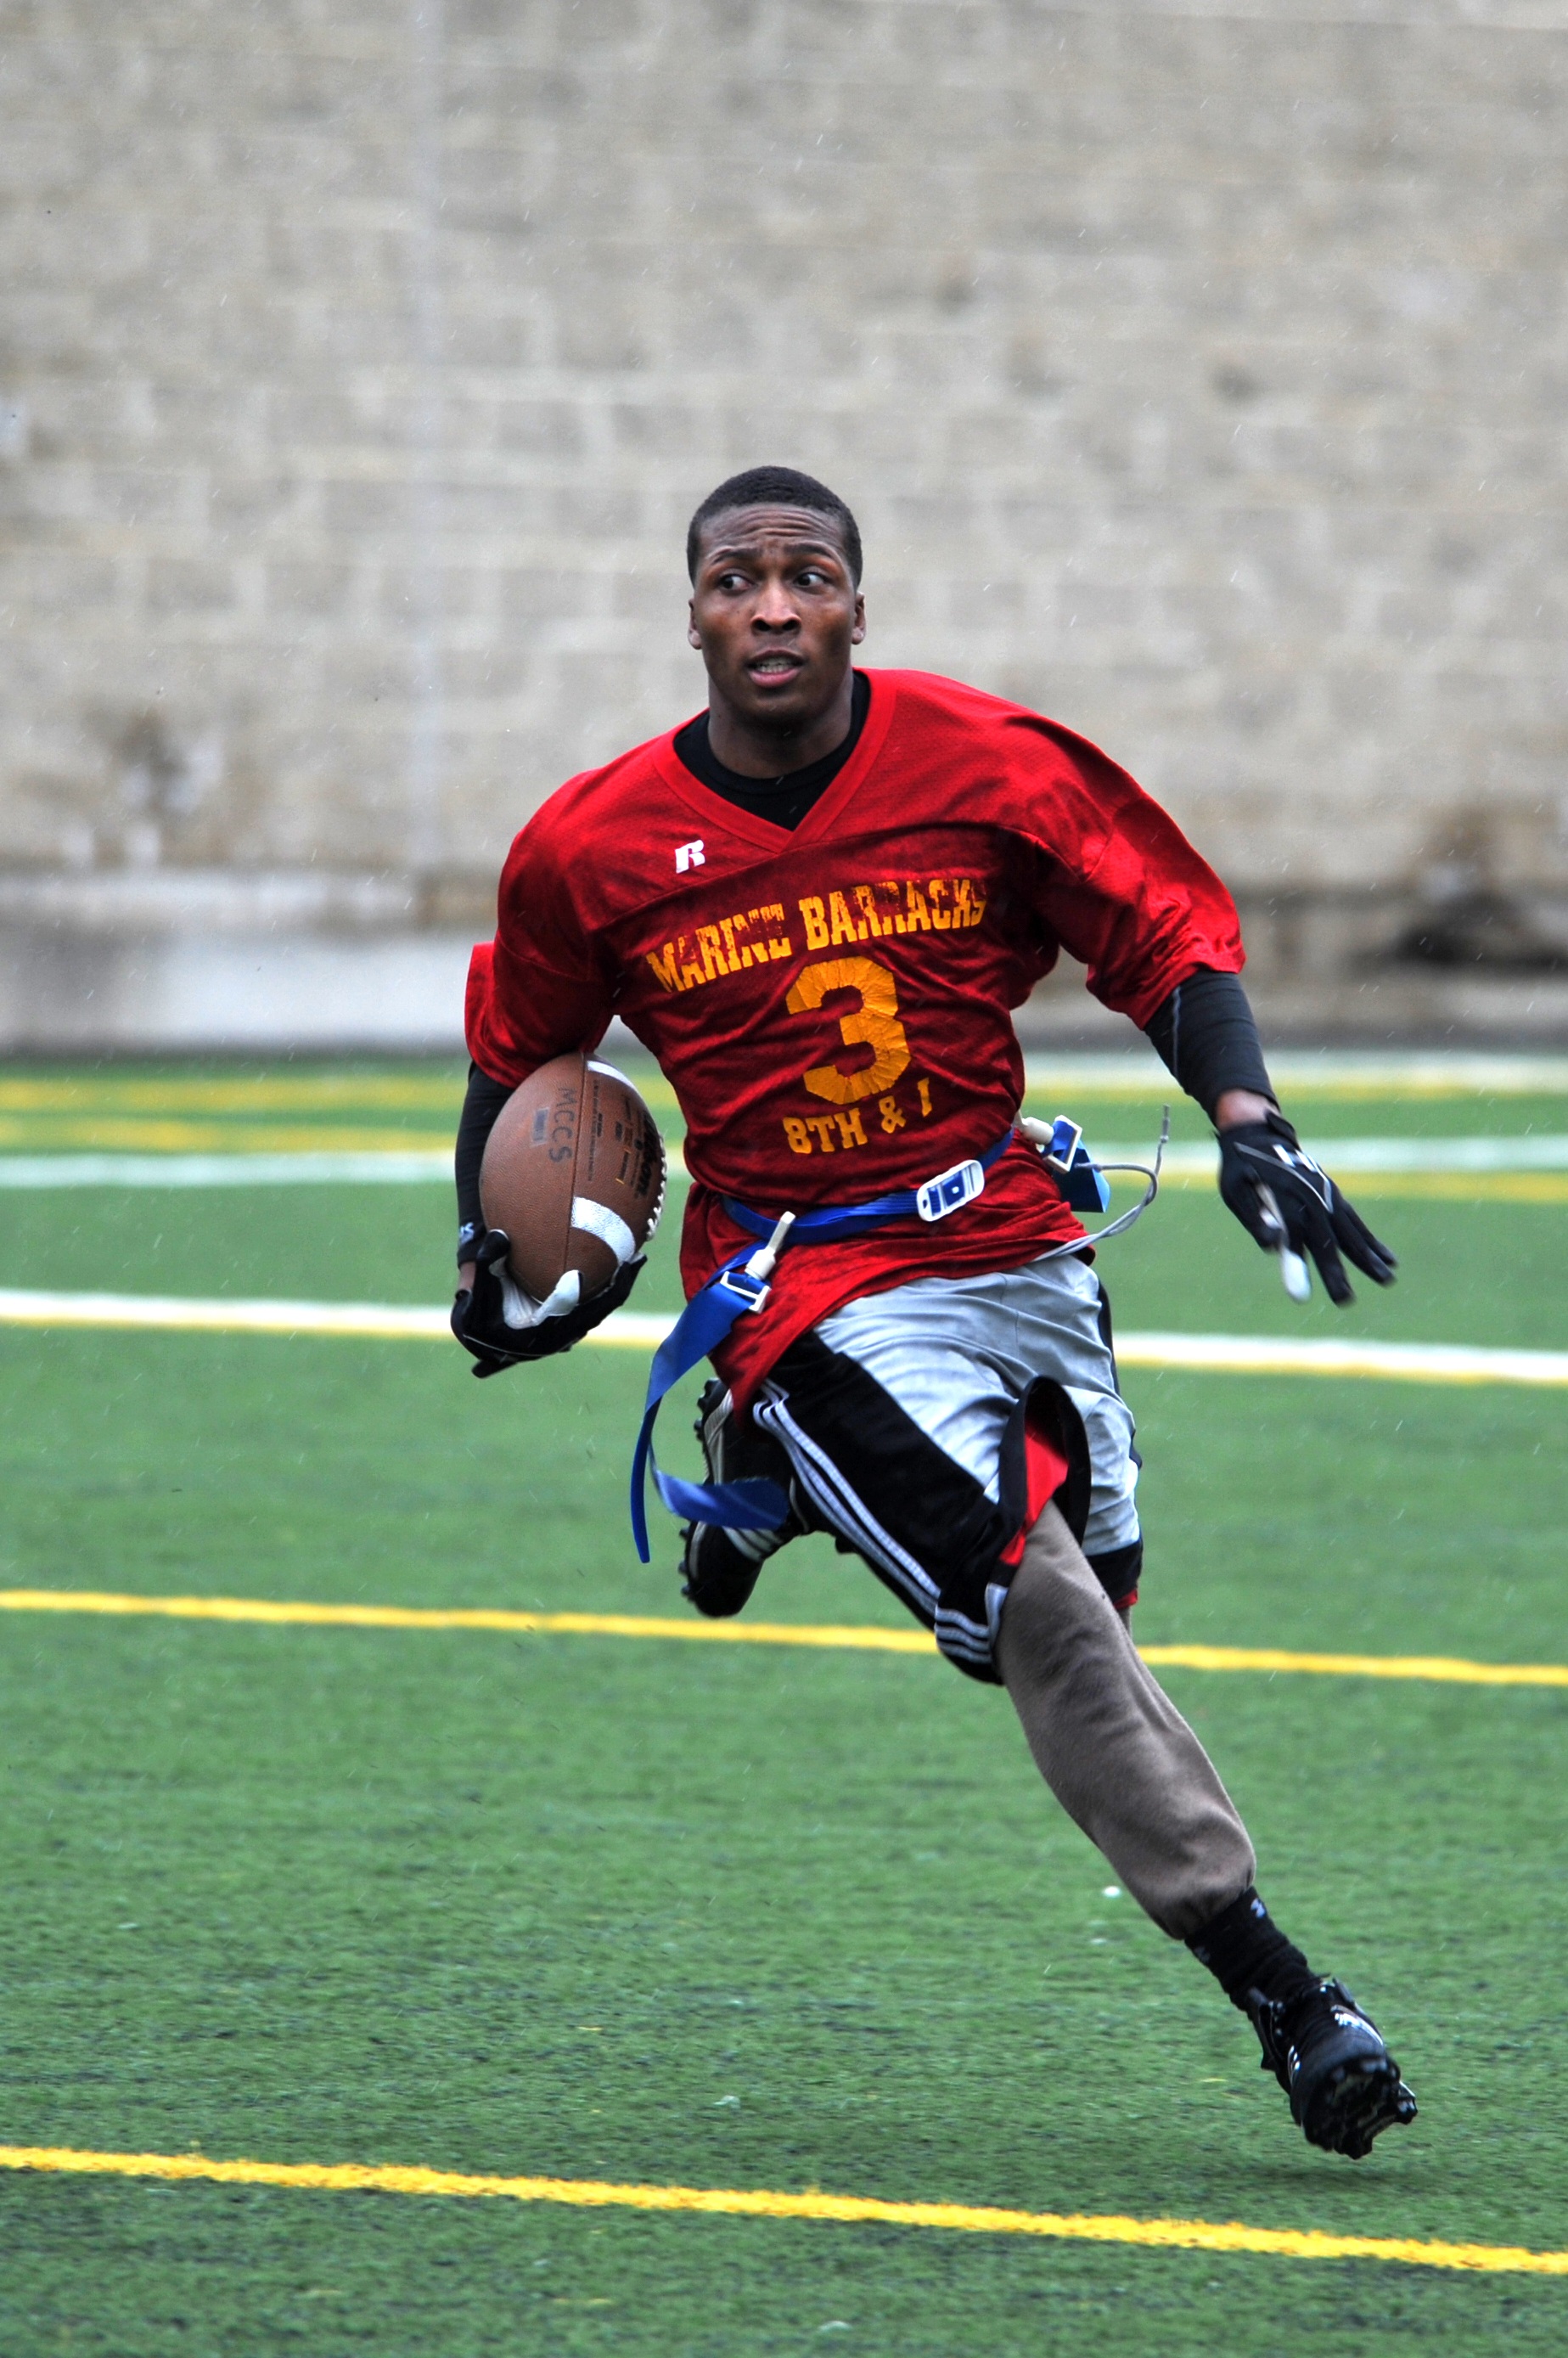
sport, game, running, male, recreation, flag, soccer, runner, football, stadium, player, turf, competition, american football, sports, ball, carrier, tackle, football player, ball game, team sport, stick and ball games